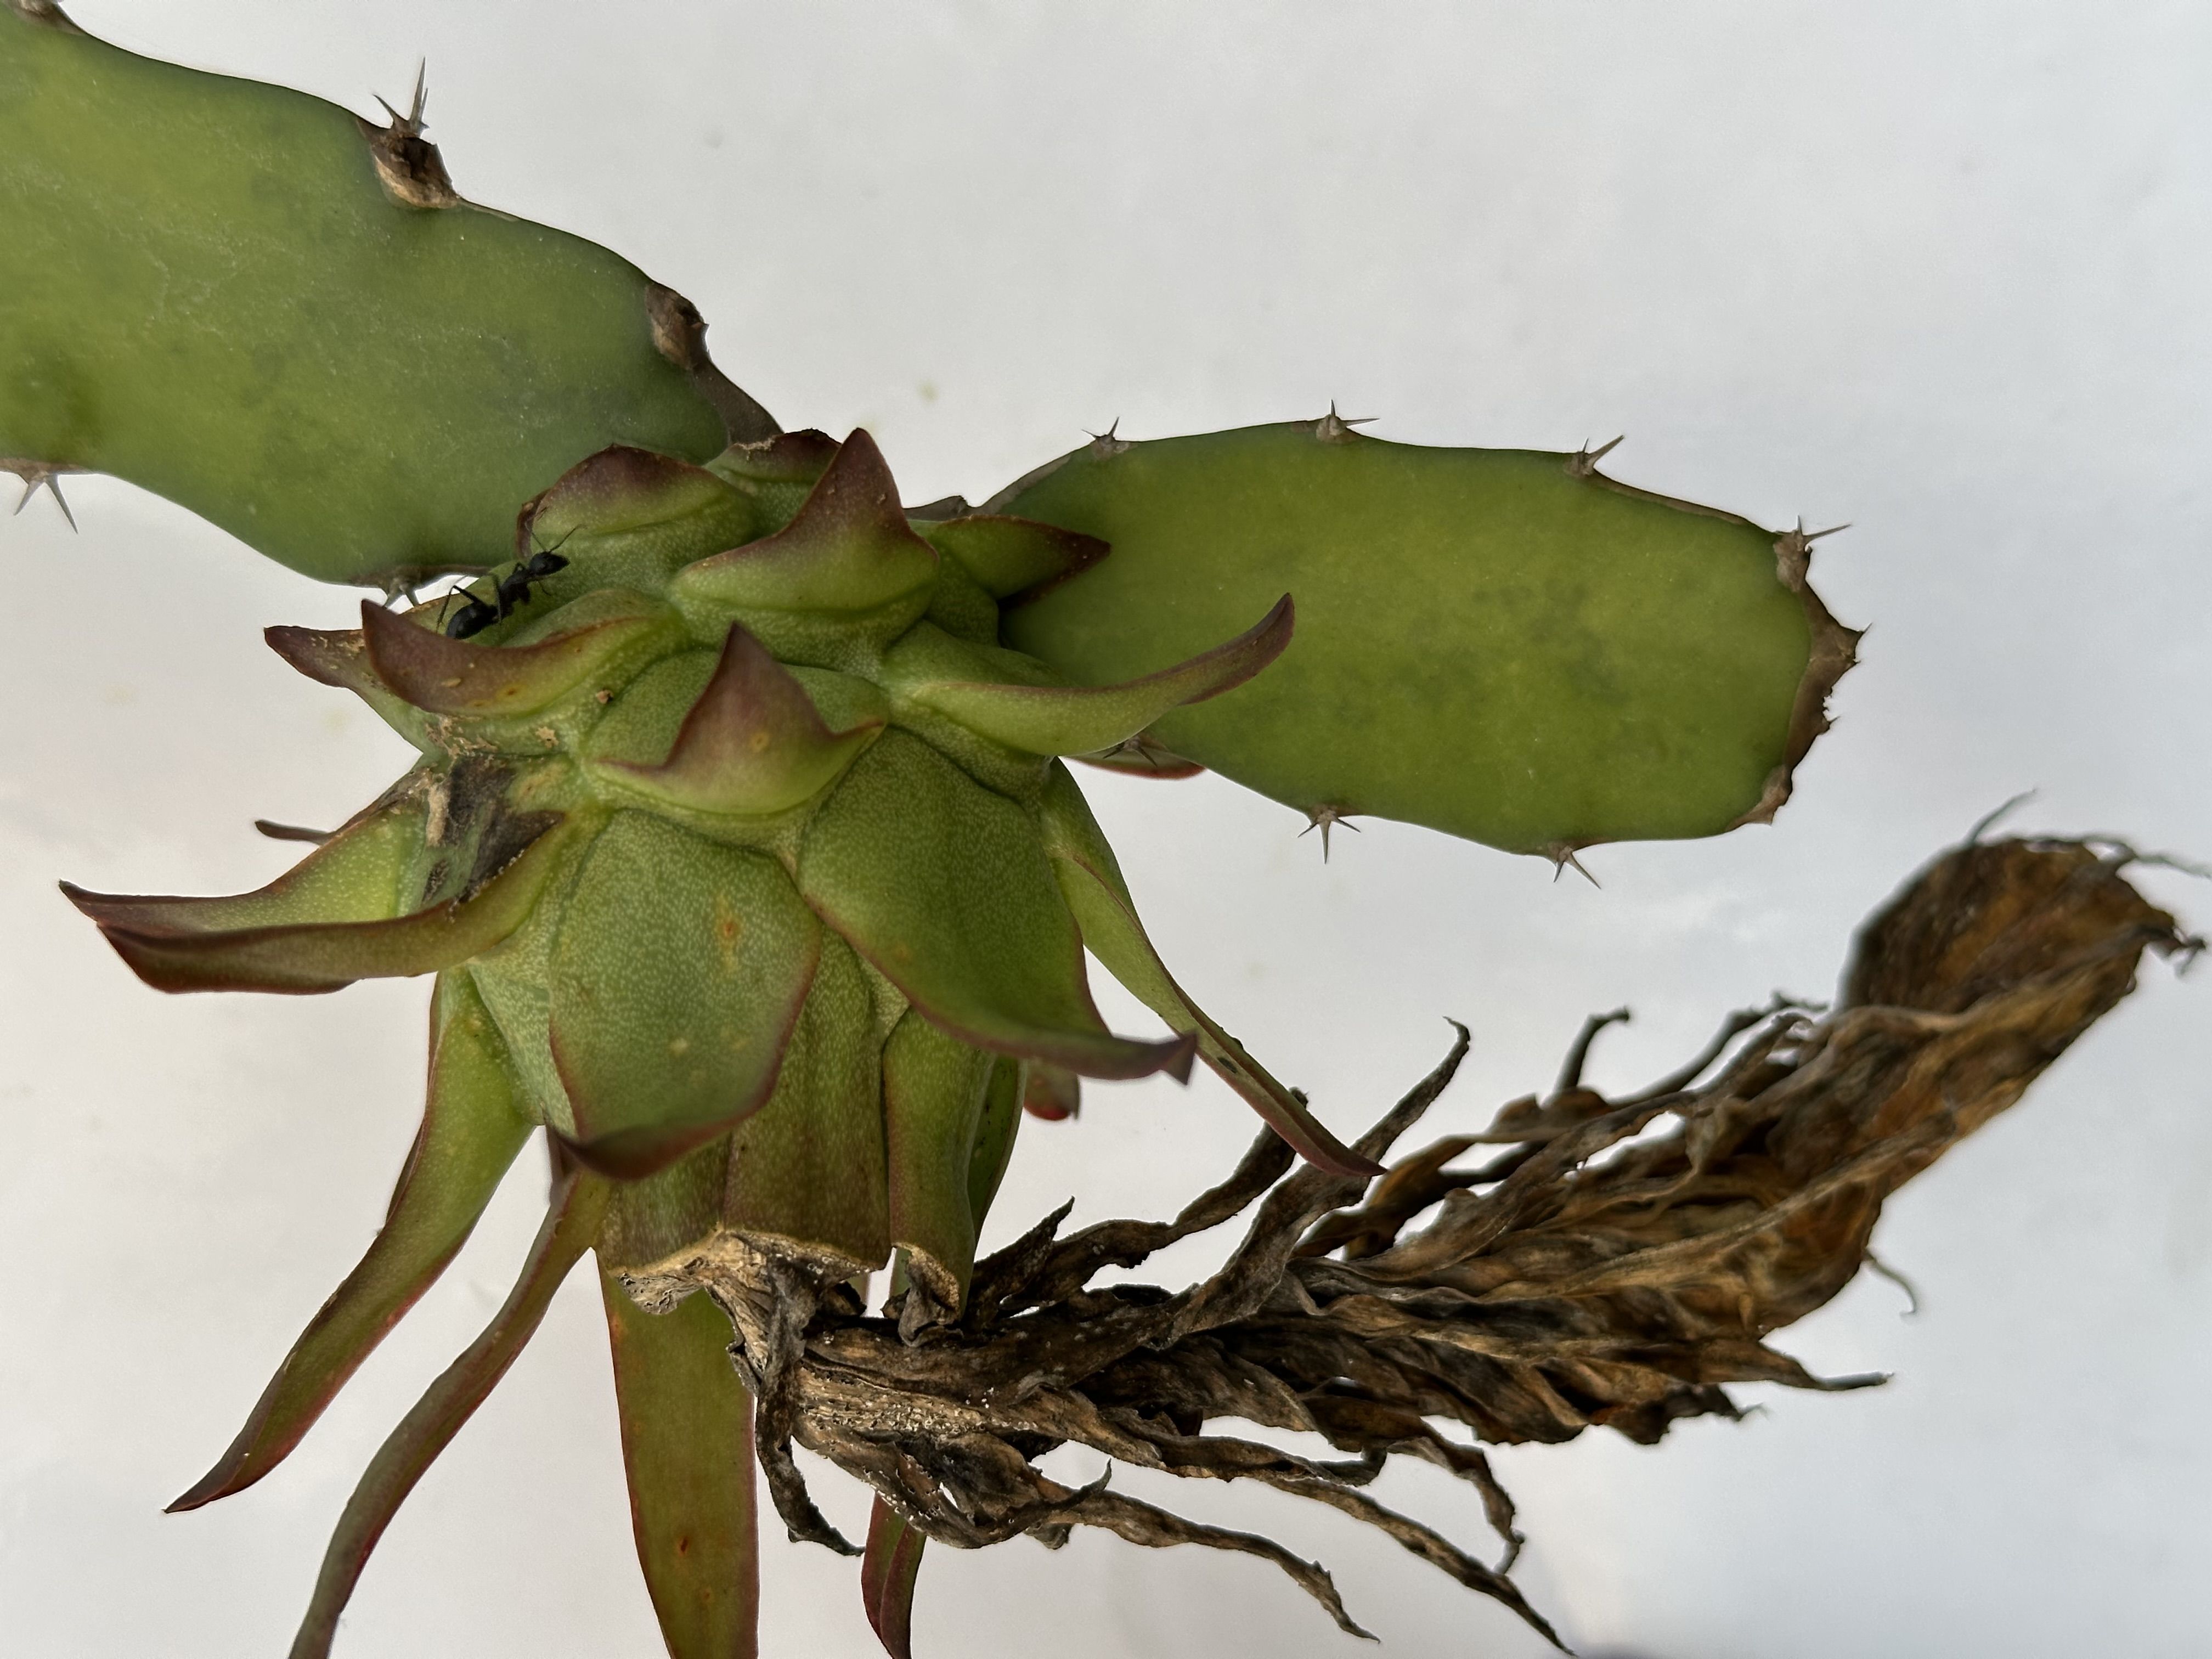
Label: Good fruit